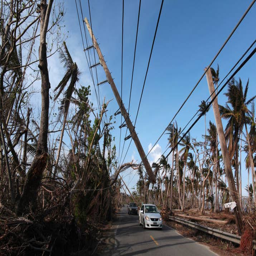
cars under a partially collapsed utility pole .